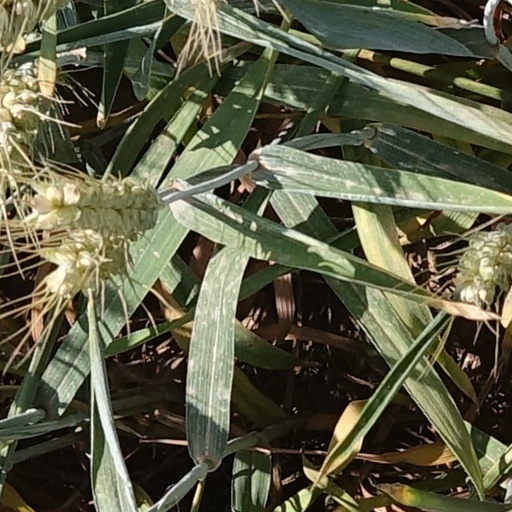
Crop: wheat